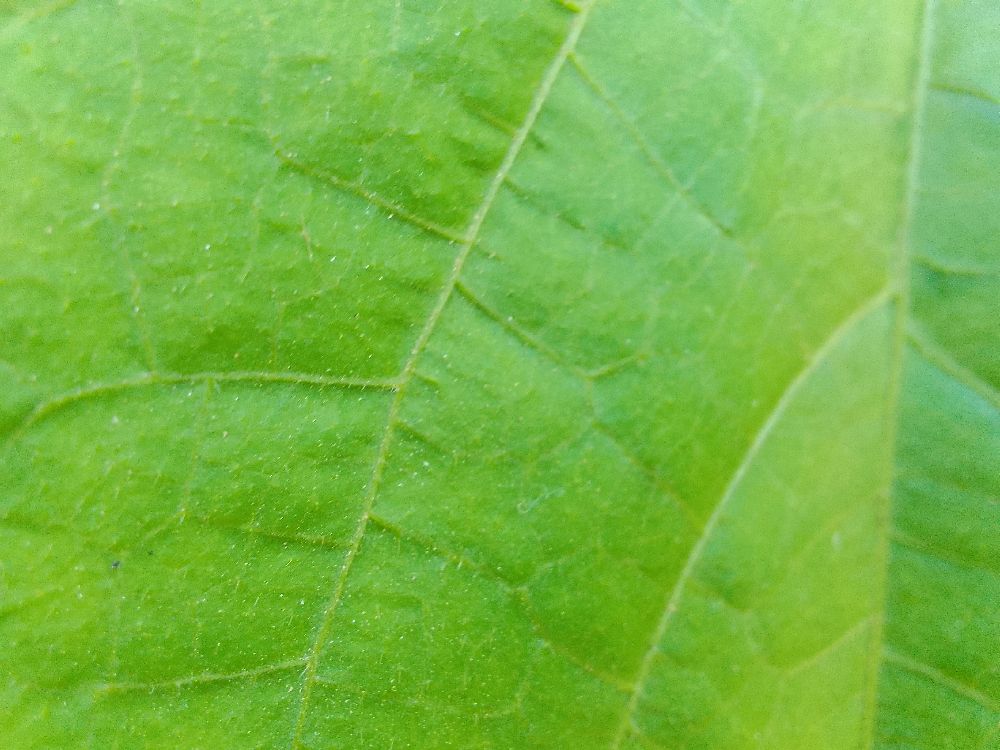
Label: healthy